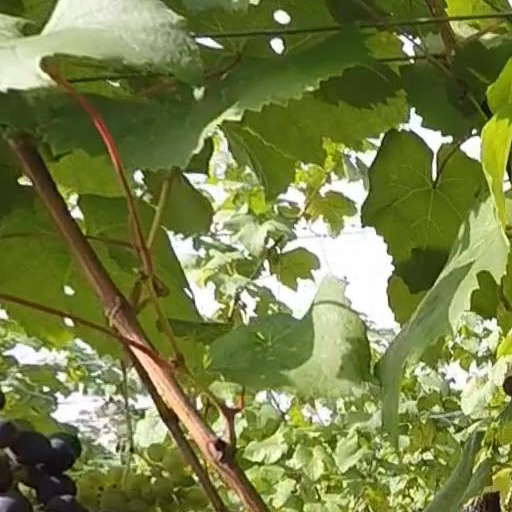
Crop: grape